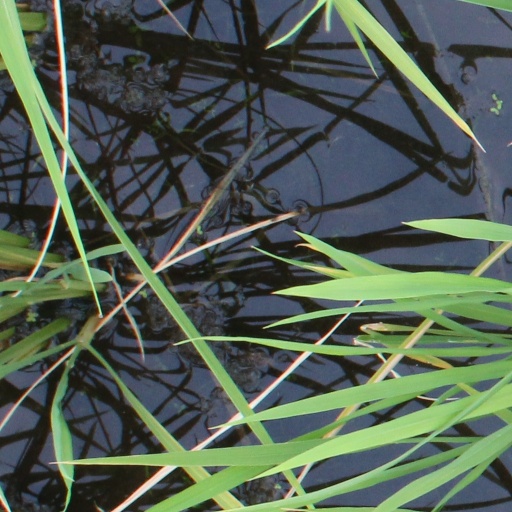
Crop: rice